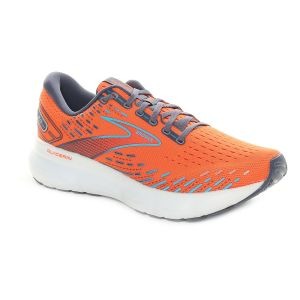
Brooks Glycerin 20 Uomo Arancione   Sconto 30%
Prezzo: 126,00 €